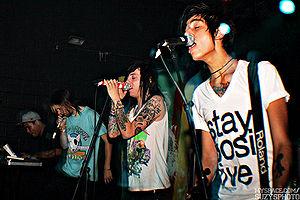
Breathe Carolina est un groupe d'electropop américain, originaire de Denver, dans le Colorado. Le groupe est composé de David Schmitt, et Tommy Cooperman. Ils ont réalisé quatre albums, six EP et quatre clips. Leur dernier album studio Savages est sorti le 15 avril 2014.